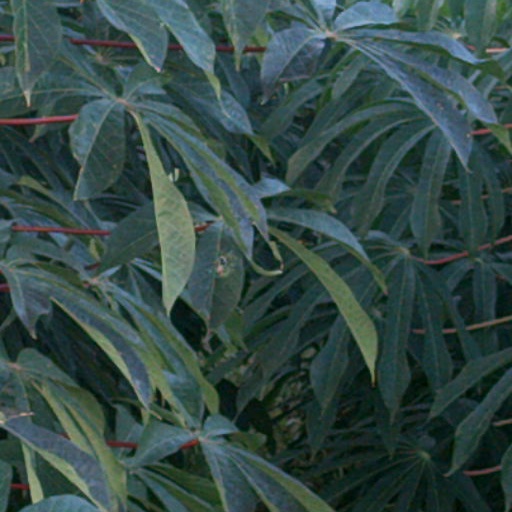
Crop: cassava